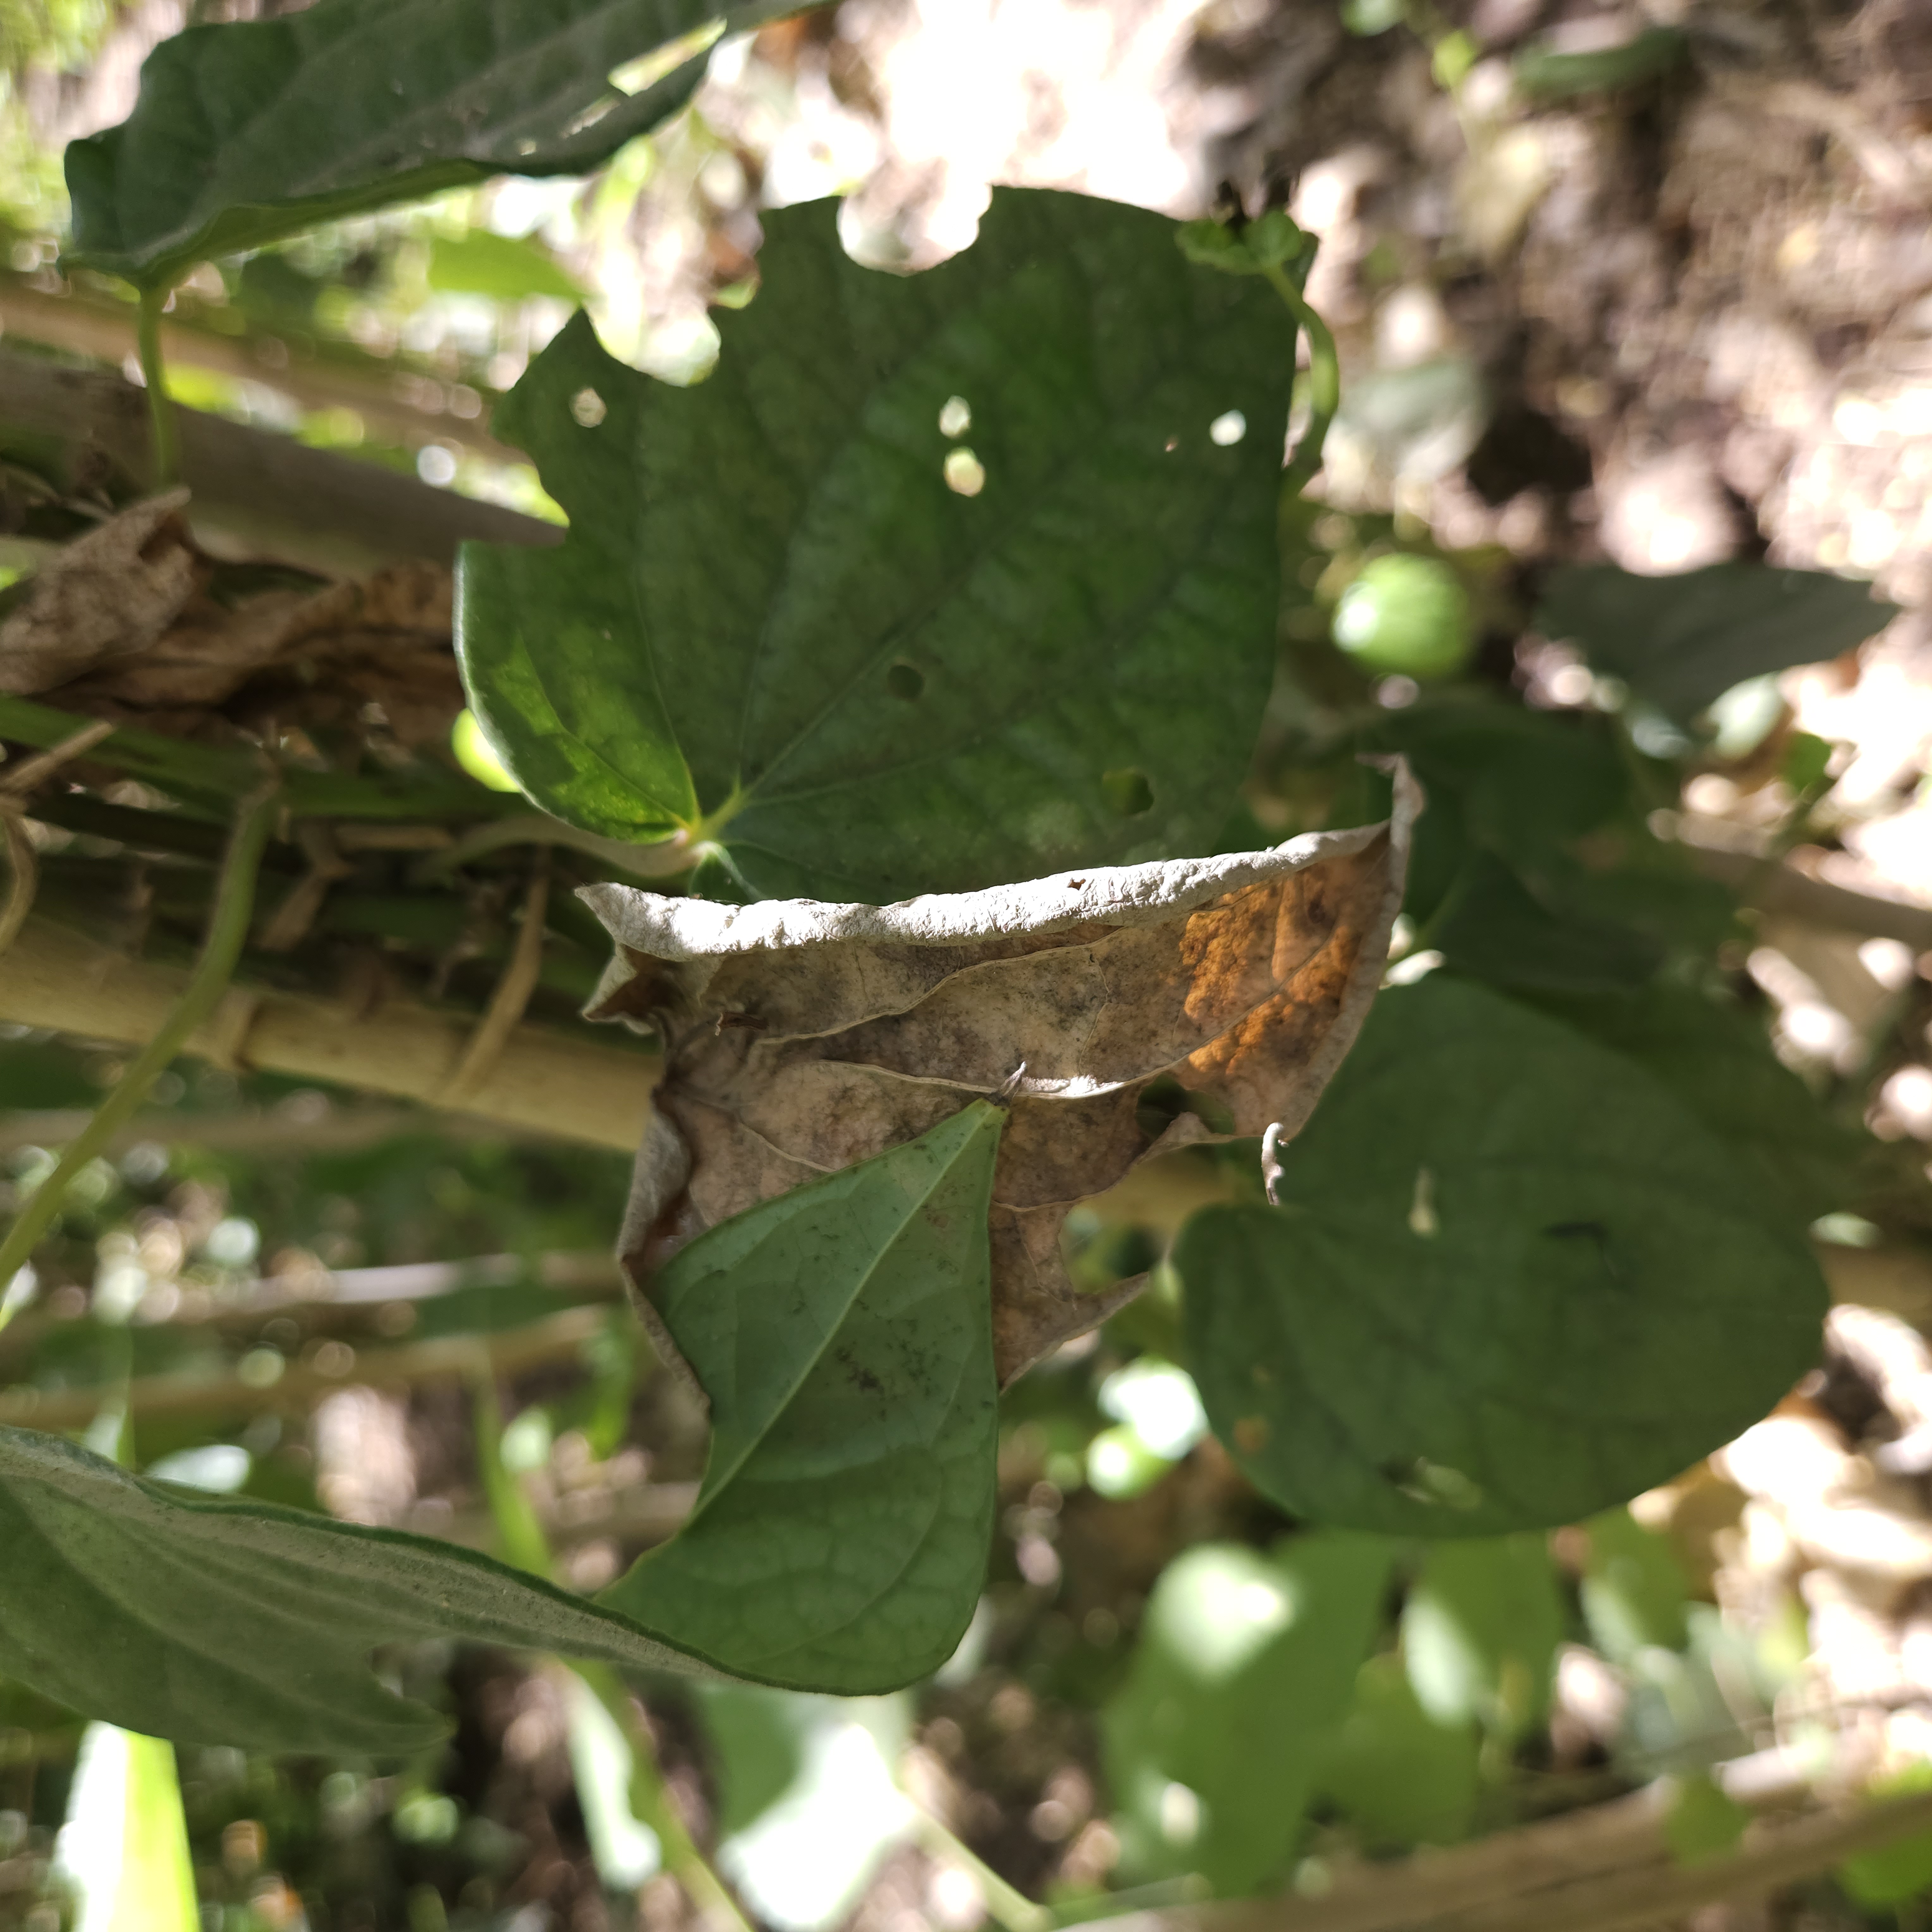
Label: Dried